2014 IQA Global Games

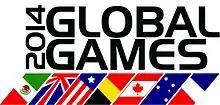

The 2014 IQA World Cup, known at the time as the Global Games, was the second edition of the international team quidditch championship. It was played in Burnaby, Canada, and the United States won the tournament for the second time in a row, winning 210*–0 over Australia in the final.